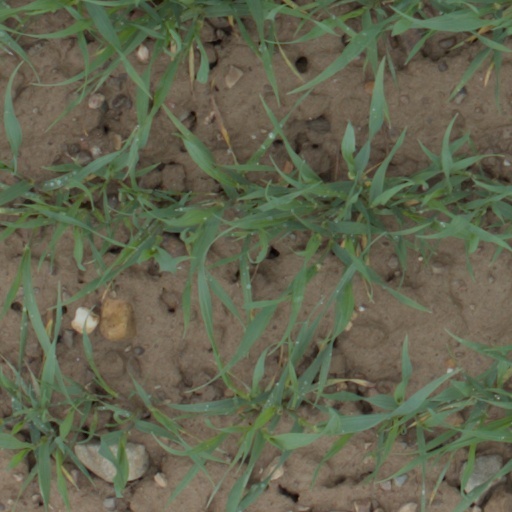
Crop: wheat